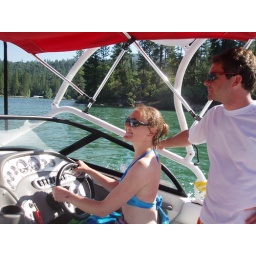
Jeff finally let me drive around the lake and I didn't make the boat weave back and forth.